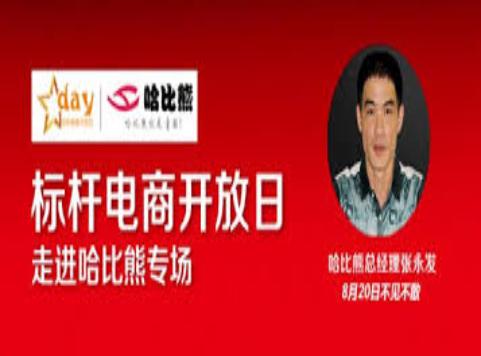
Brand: habixiong
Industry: Clothes